Kuch Gunjoan Ki Shaan Mein

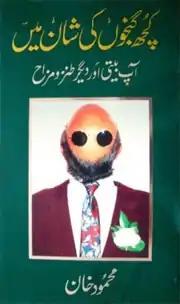
First edition cover

Kuch Gunjoan Ki Shaan Mein is a 2000 book by British author Mahmud Khan, written in Urdu. The title literally means "In Praise of Baldness". It was written to address a perceived absence of humour in books written in Urdu, available in the United Kingdom.